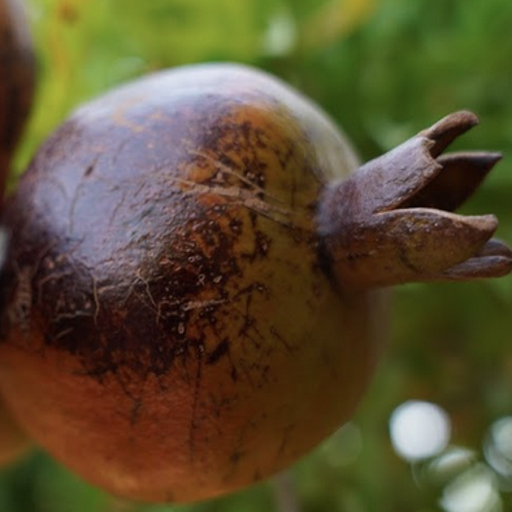
Label: Sunburn